Sindhis

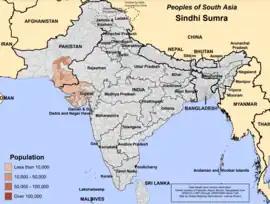
Population of Sindhi Soomras with district borders of Pakistan (UNESCO report, 1987)

Hinduism along with Buddhism was the predominant religion in Sindh before the Arab Islamic conquest. The Chinese Buddhist monk Xuanzang, who visited the region in the years 630–644, said that Buddhism was declining in the region. While Buddhism declined and ultimately disappeared after the Arab conquest, mainly due to conversion of almost all of the Buddhist population of Sindh to Islam, Hinduism managed to survive as a significant minority through Muslim rule until before the partition of India. Derryl Maclean explains what he calls "the persistence of Hinduism" on the basis of "the radical dissimilarity between the socio-economic bases of Hinduism and Buddhism in Sind": Buddhism in this region was mainly urban and mercantile while Hinduism was rural and non-mercantile, thus the Arabs, themselves urban and mercantile, attracted and converted the Buddhist classes, but for the rural and non-mercantile parts, only interested by the taxes, they promoted a more decentralized authority and appointed Brahmins for the task, who often just continued the roles they had in the previous Hindu rule.